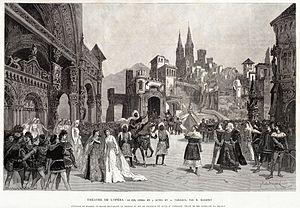
Acte 2, Scène 4 de l'opéra Le Cid de Massenet, lors de sa première, le 30 novembre 1885. Lithographie publiée dans L'Illustration du 5 décembre 1885. L'envoyé de Boabdil le Maure déclarant la guerre au roi de Castille (2e acte, 4e tableau)
Le Cid est un opéra français en quatre actes et dix tableaux de Jules Massenet, livret d'Adolphe d'Ennery, de Louis Gallet et d'Édouard Blau d'après la pièce homonyme de Pierre Corneille et Las Mocedades del Cid de Guillén de Castro. Il est créé le 30 novembre 1885 à l'Opéra de Paris.